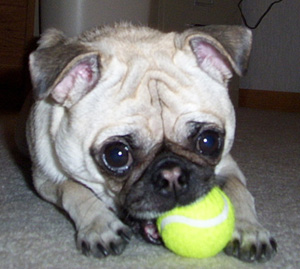
Animal: dog
Breed: pug